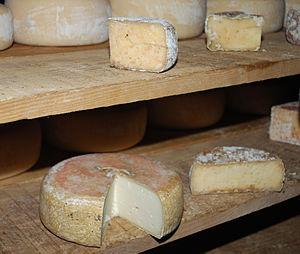
Fromages Ossau-Iraty (saloir de A&amp
Ossau-iraty est l'appellation d'origine d'un fromage français de lait de brebis à pâte pressée non cuite fabriqué dans le Pays basque français et le Béarn.